T.W.L/Yellow Pansy Street

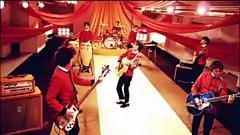
A seven-member band are playing instruments against the backdrop of orange, yellow, and red drapes.

"Yellow Pansy Street" was filmed in one entire day on location and directed by Takuya Tada. Much like the former, the concept of "Yellow Pansy Street" is amalgamation of glamour shots and the band performing. The set's colors play off of the band's look for this song's release, a red and black suit inspired by the Beatles' look of the early 60s. Filming began by shooting the glamour scenes first, which consisted of each member standing against a black background with curtains waving behind them. The lip synching part was filmed with the song sped up faster for post-production. In post, the film was slowed down so the curtains waved at a slower speed while the band member was singing in "real time".